Fernando Filoni

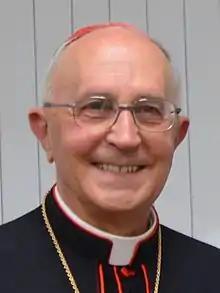
Filoni in 2019

Fernando Filoni (born 15 April 1946) is an Italian cardinal of the Catholic Church who serves as Grand Master of the Equestrian Order of the Holy Sepulchre. He was Prefect of the Congregation for the Evangelization of Peoples from 2011 to 2019. He is an expert in Chinese affairs and on the Middle East.